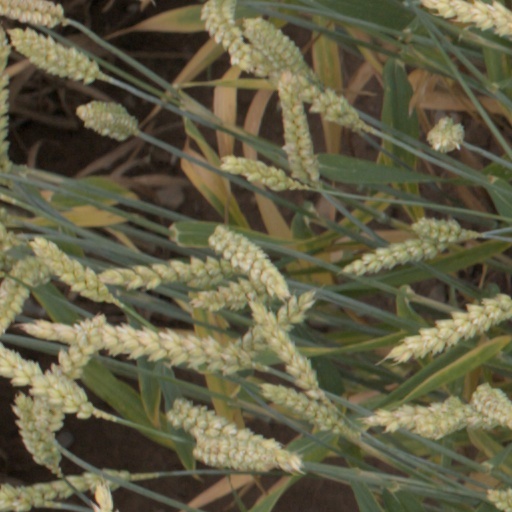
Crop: wheat